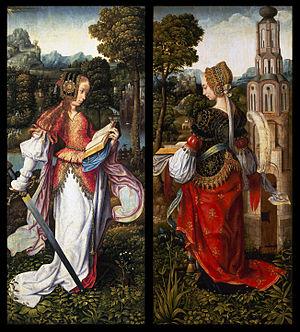
Le Maître de Francfort est un artiste peintre flamand de la Renaissance, né à Anvers vers 1460, mort en 1533, également à Anvers. Il y est actif entre 1480 et 1518 et a dirigé un important atelier. Il est parfois identifié au peintre Hendrik van Wueluwe. Son nom de convention ne vient pas de son origine, mais du fait que ses œuvres les plus importantes ont été commandées pour des institutions ou par des commanditaires de Francfort.